Gustavo Machado (politician)

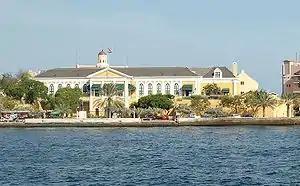
Fort Amsterdam of Willemstad taking of by Gustavo Machado and other Venezuelans revolutionaries (1929)

Given his passion and athletic conditions, he founded with his brothers Gustavo and Roberto, "Los Samanes BBC" one of the baseball clubs that between 1914 and 1918 maintained a strong rivalry with the "BBC Independencia", which polarized Caracas fans at that time. He stood out as an out-fielder and fourth team bat as well as played football as left-back.